Halide Edib Adıvar

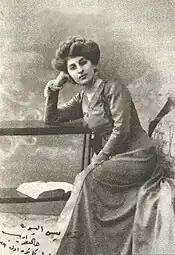
Early portrait

Halide Edib was born in Constantinople (Istanbul), Ottoman Empire to an upper-class family. Her father was a secretary of the Ottoman sultan Abdul Hamid II. Halide Edib was educated at home by private tutors from whom she learned European and Ottoman literature, religion, philosophy, sociology, piano playing, English, French, and Arabic. She learned Greek from her neighbors and from briefly attending a Greek school in Constantinople. She attended the American College for Girls briefly in 1893. In 1897, she translated "Mother" by Jacob Abbott, for which the sultan awarded her the Order of Charity (Şefkat Nişanı). She attended the American College again from 1899 to 1901, when she graduated. Her father's house was a center of intellectual activity in Constantinople and even as a child Halide Edib participated in the intellectual life of the city.